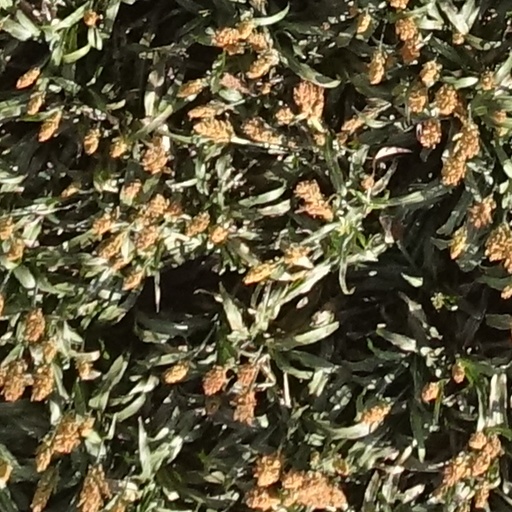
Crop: sorghum